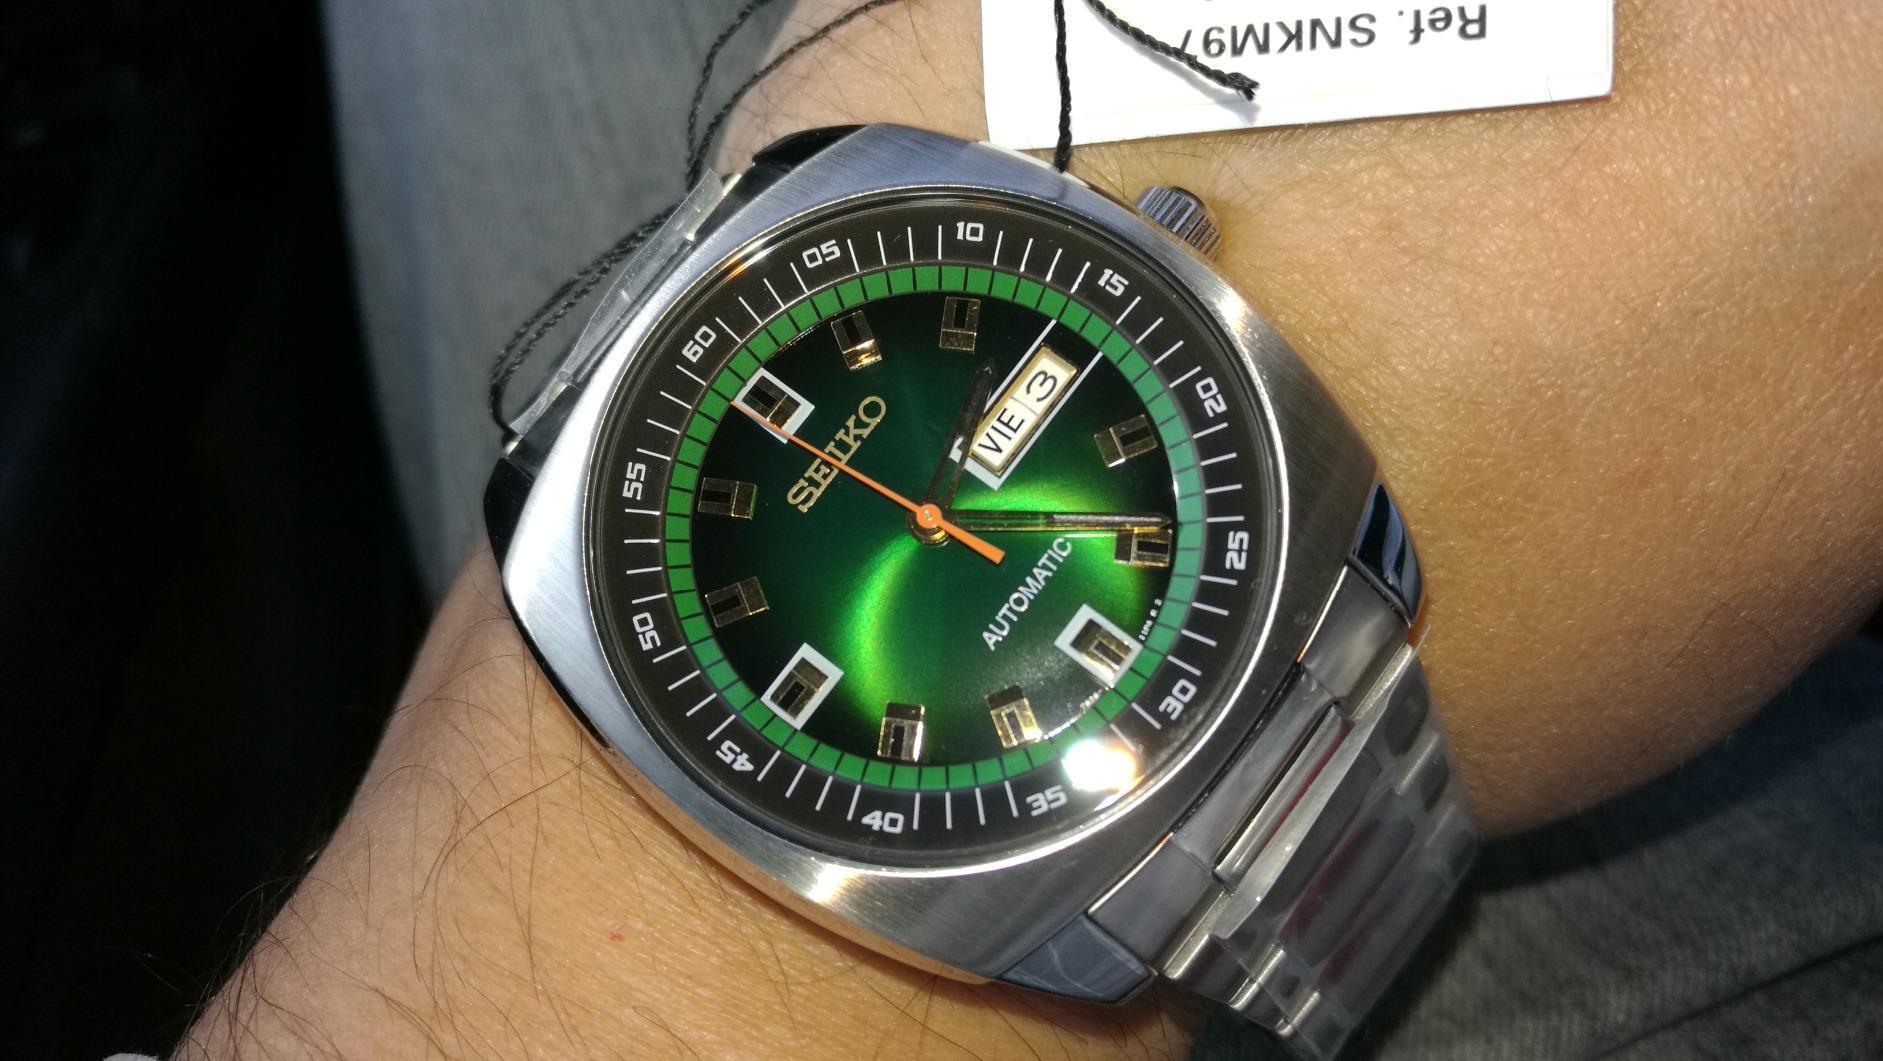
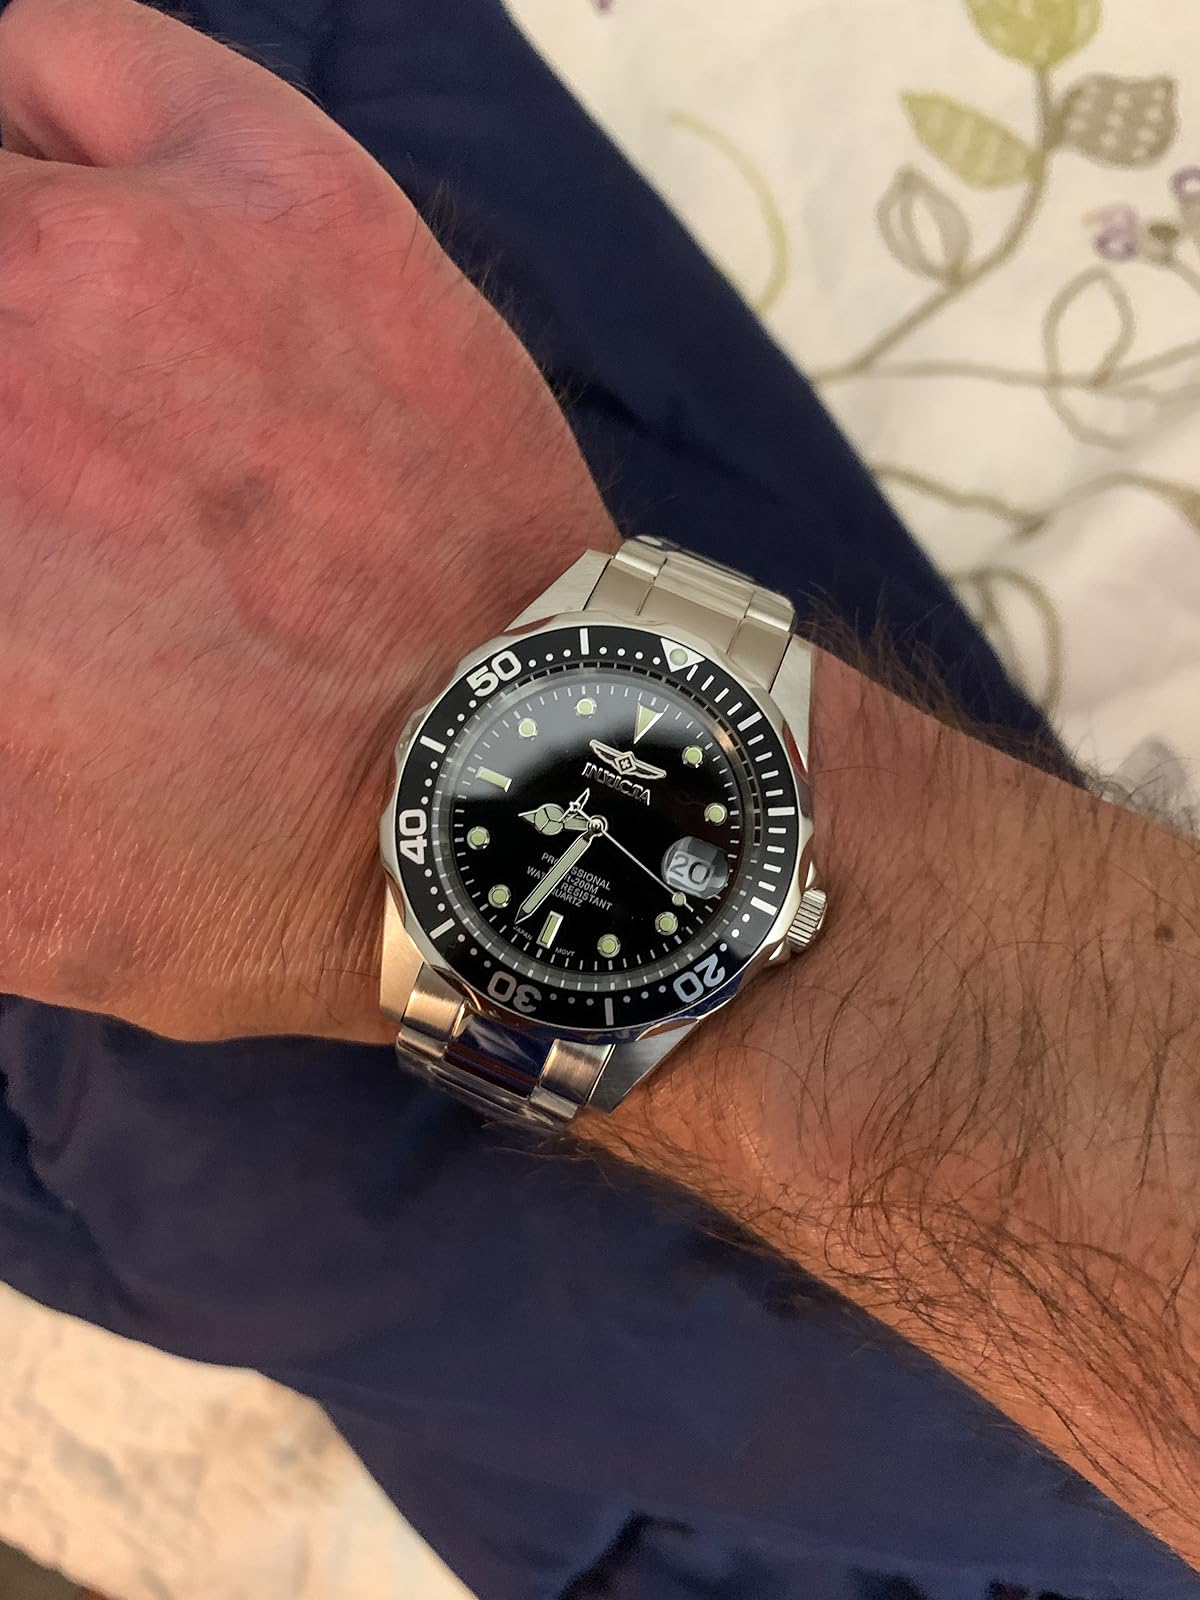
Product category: accessories_watch
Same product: no